AgustaWestland Apache

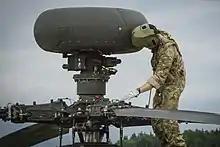
Longbow radar

Like the US AH-64D Apache Longbow, the Apache AH1 carried an AN/APG-78 Longbow fire-control radar (FCR) and Radar Frequency Interferometer (RFI), providing an integrated surveillance and attack system. The 'Longbow' radar was the bulbous unit over the rotor hub assembly; radar placement above the rotors allowed the Apache to hover behind cover scanning for targets, with only the radar unit exposed. Additionally, the Longbow radar could monitor traffic in the Apache's airspace. The radar could also be used for surveillance and terrain profiling. A modem was interfaced into the Longbow radar and other sensor systems to relay information to other aircraft, this allowed other Apaches to fire on targets identified by only a single helicopter.